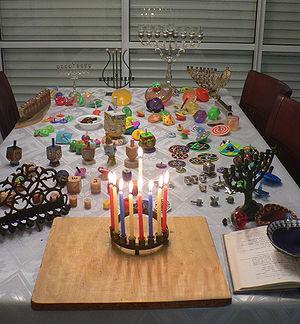
La toupie de Hanoucca est une toupie cubique à pointe arrondie dont les faces sont frappées chacune d’une lettre hébraïque, respectivement נ, ג, ה et ש.